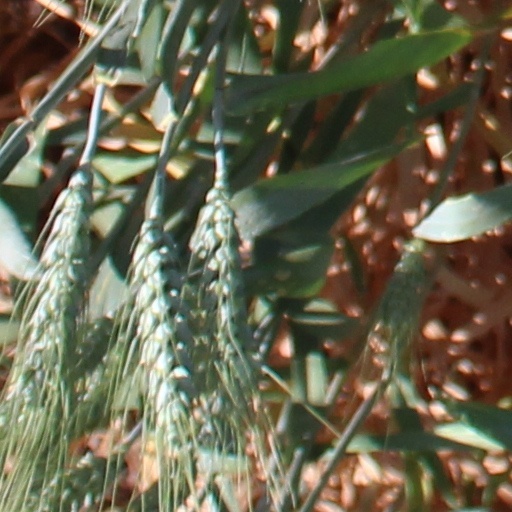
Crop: wheat